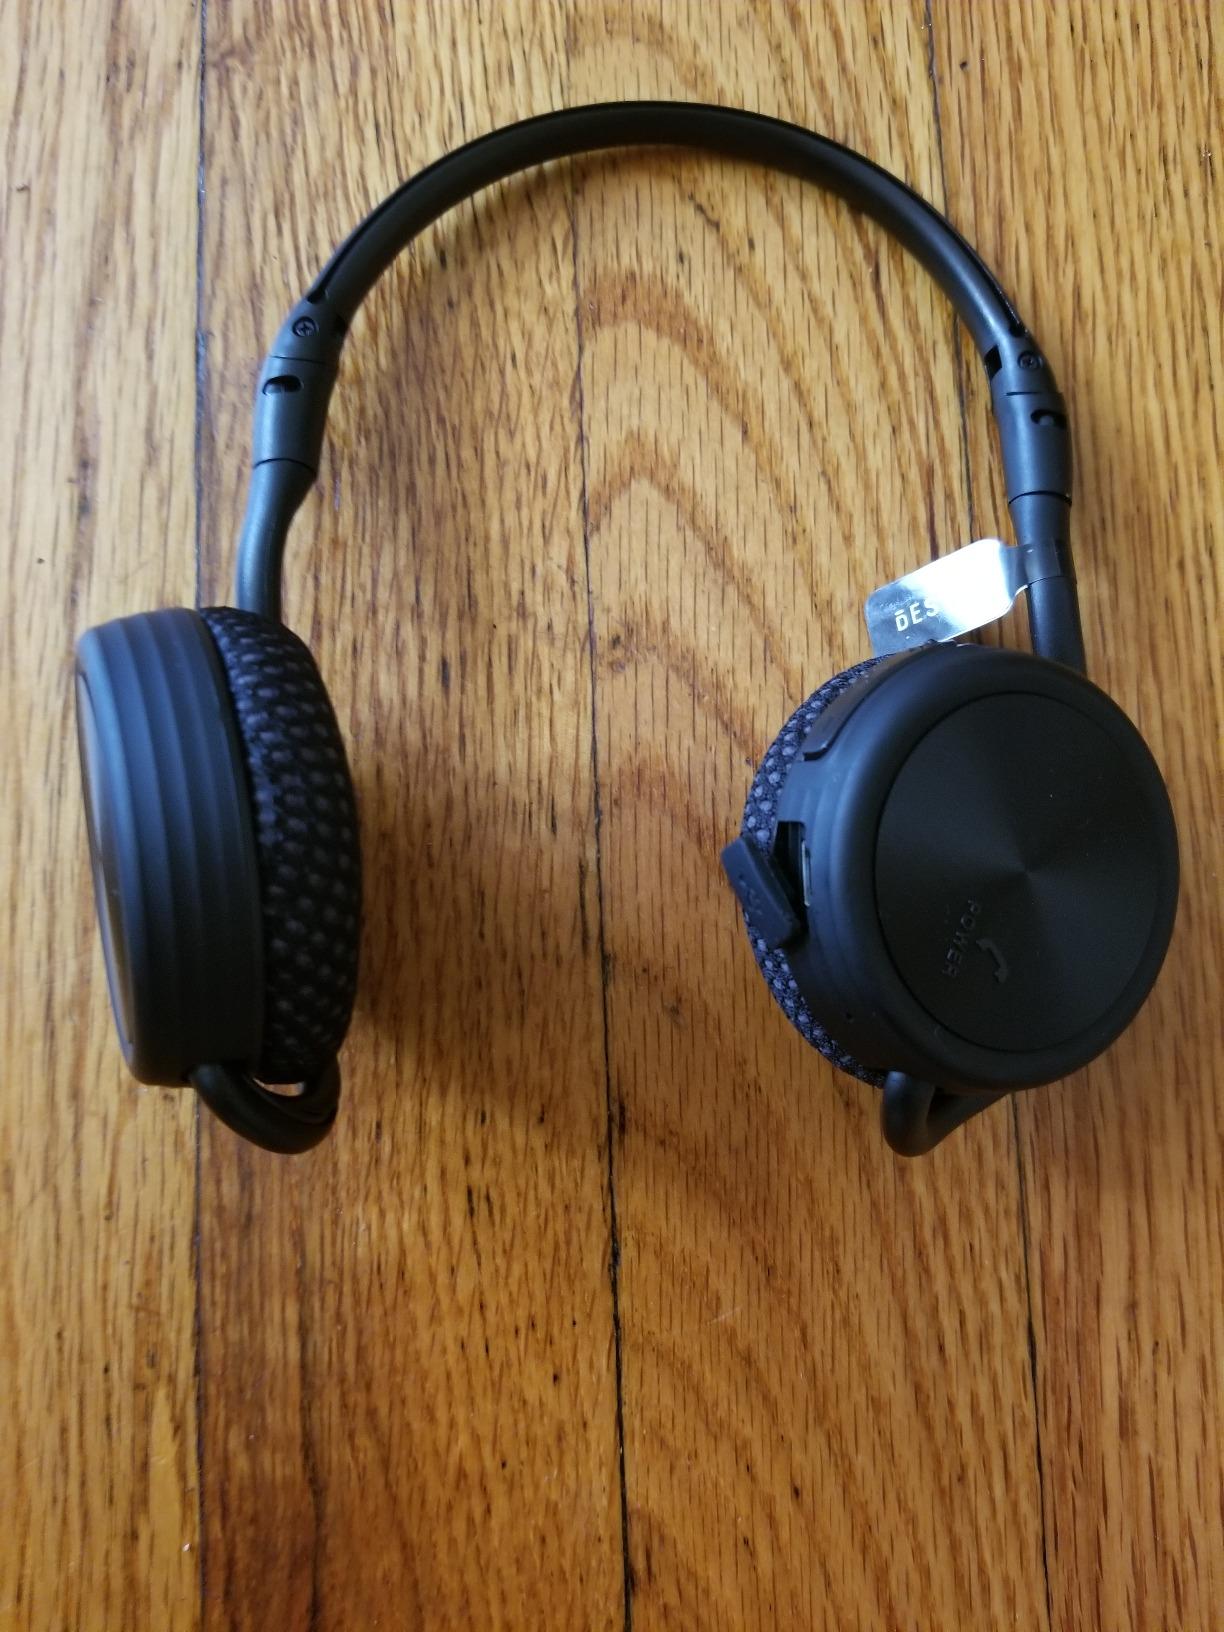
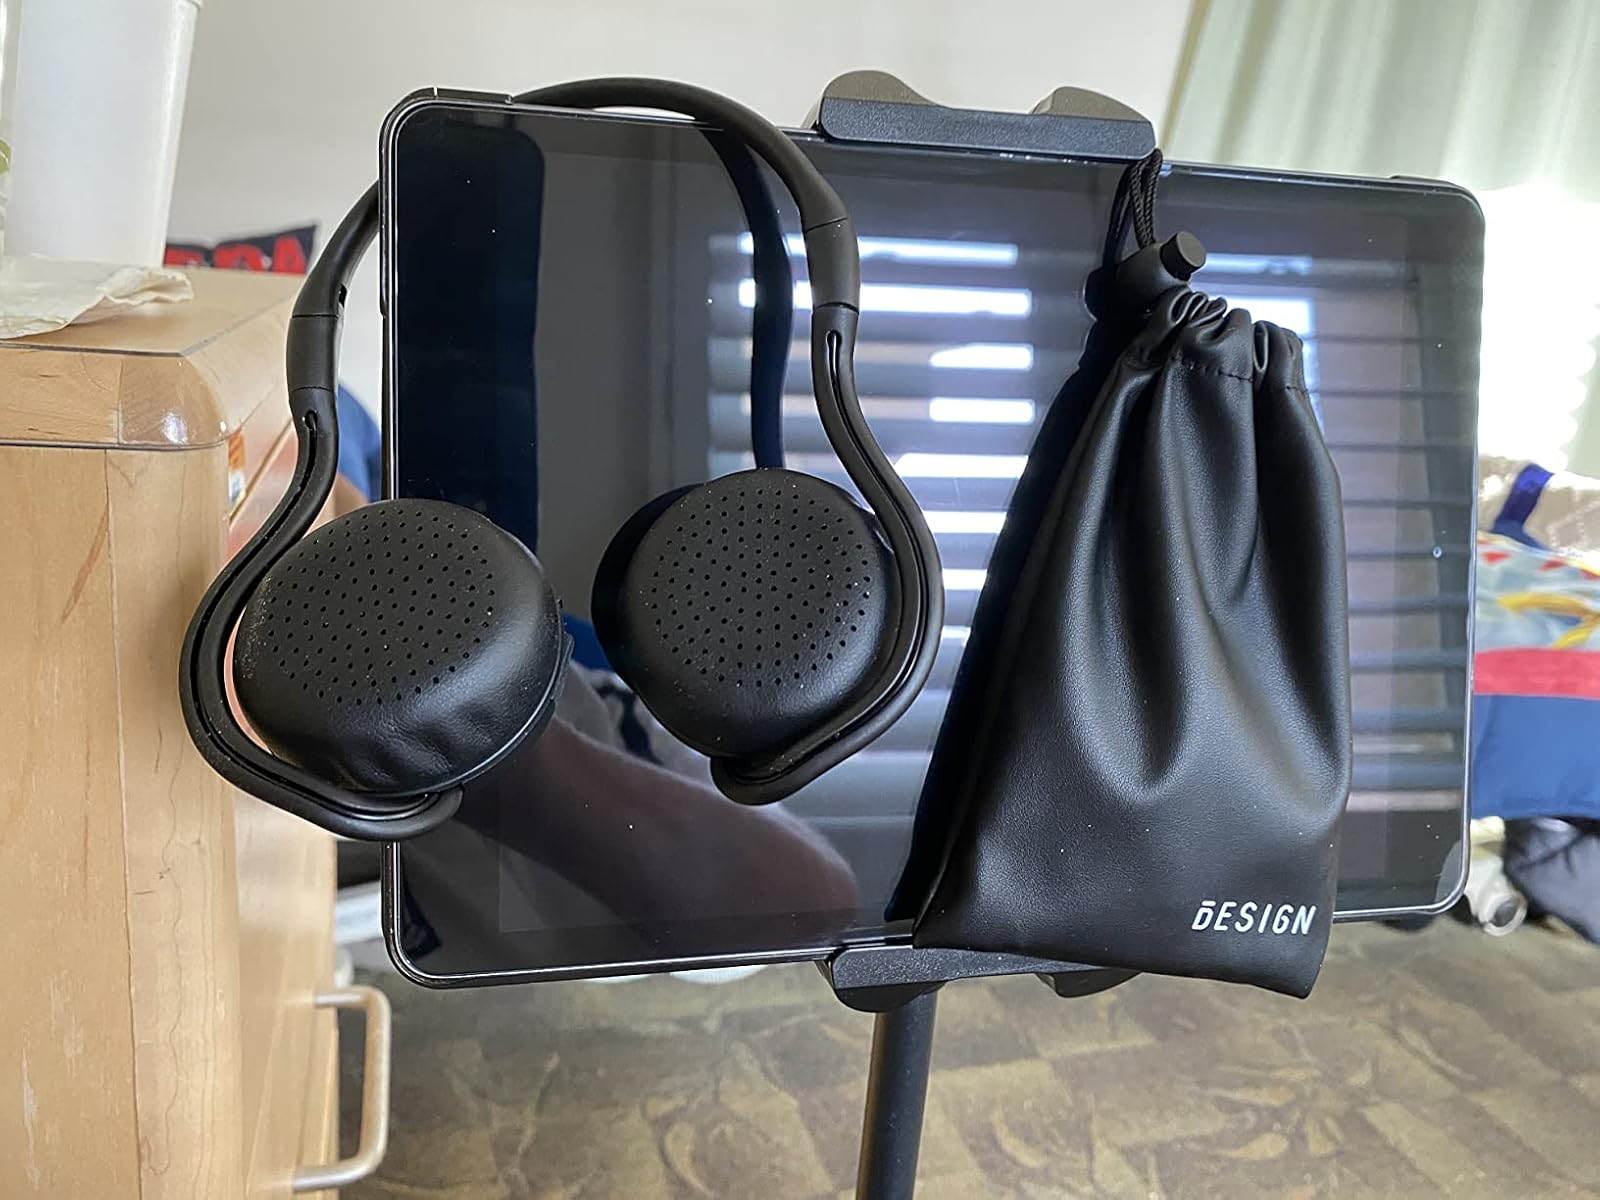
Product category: headphones
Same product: yes